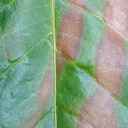
Label: Phoma